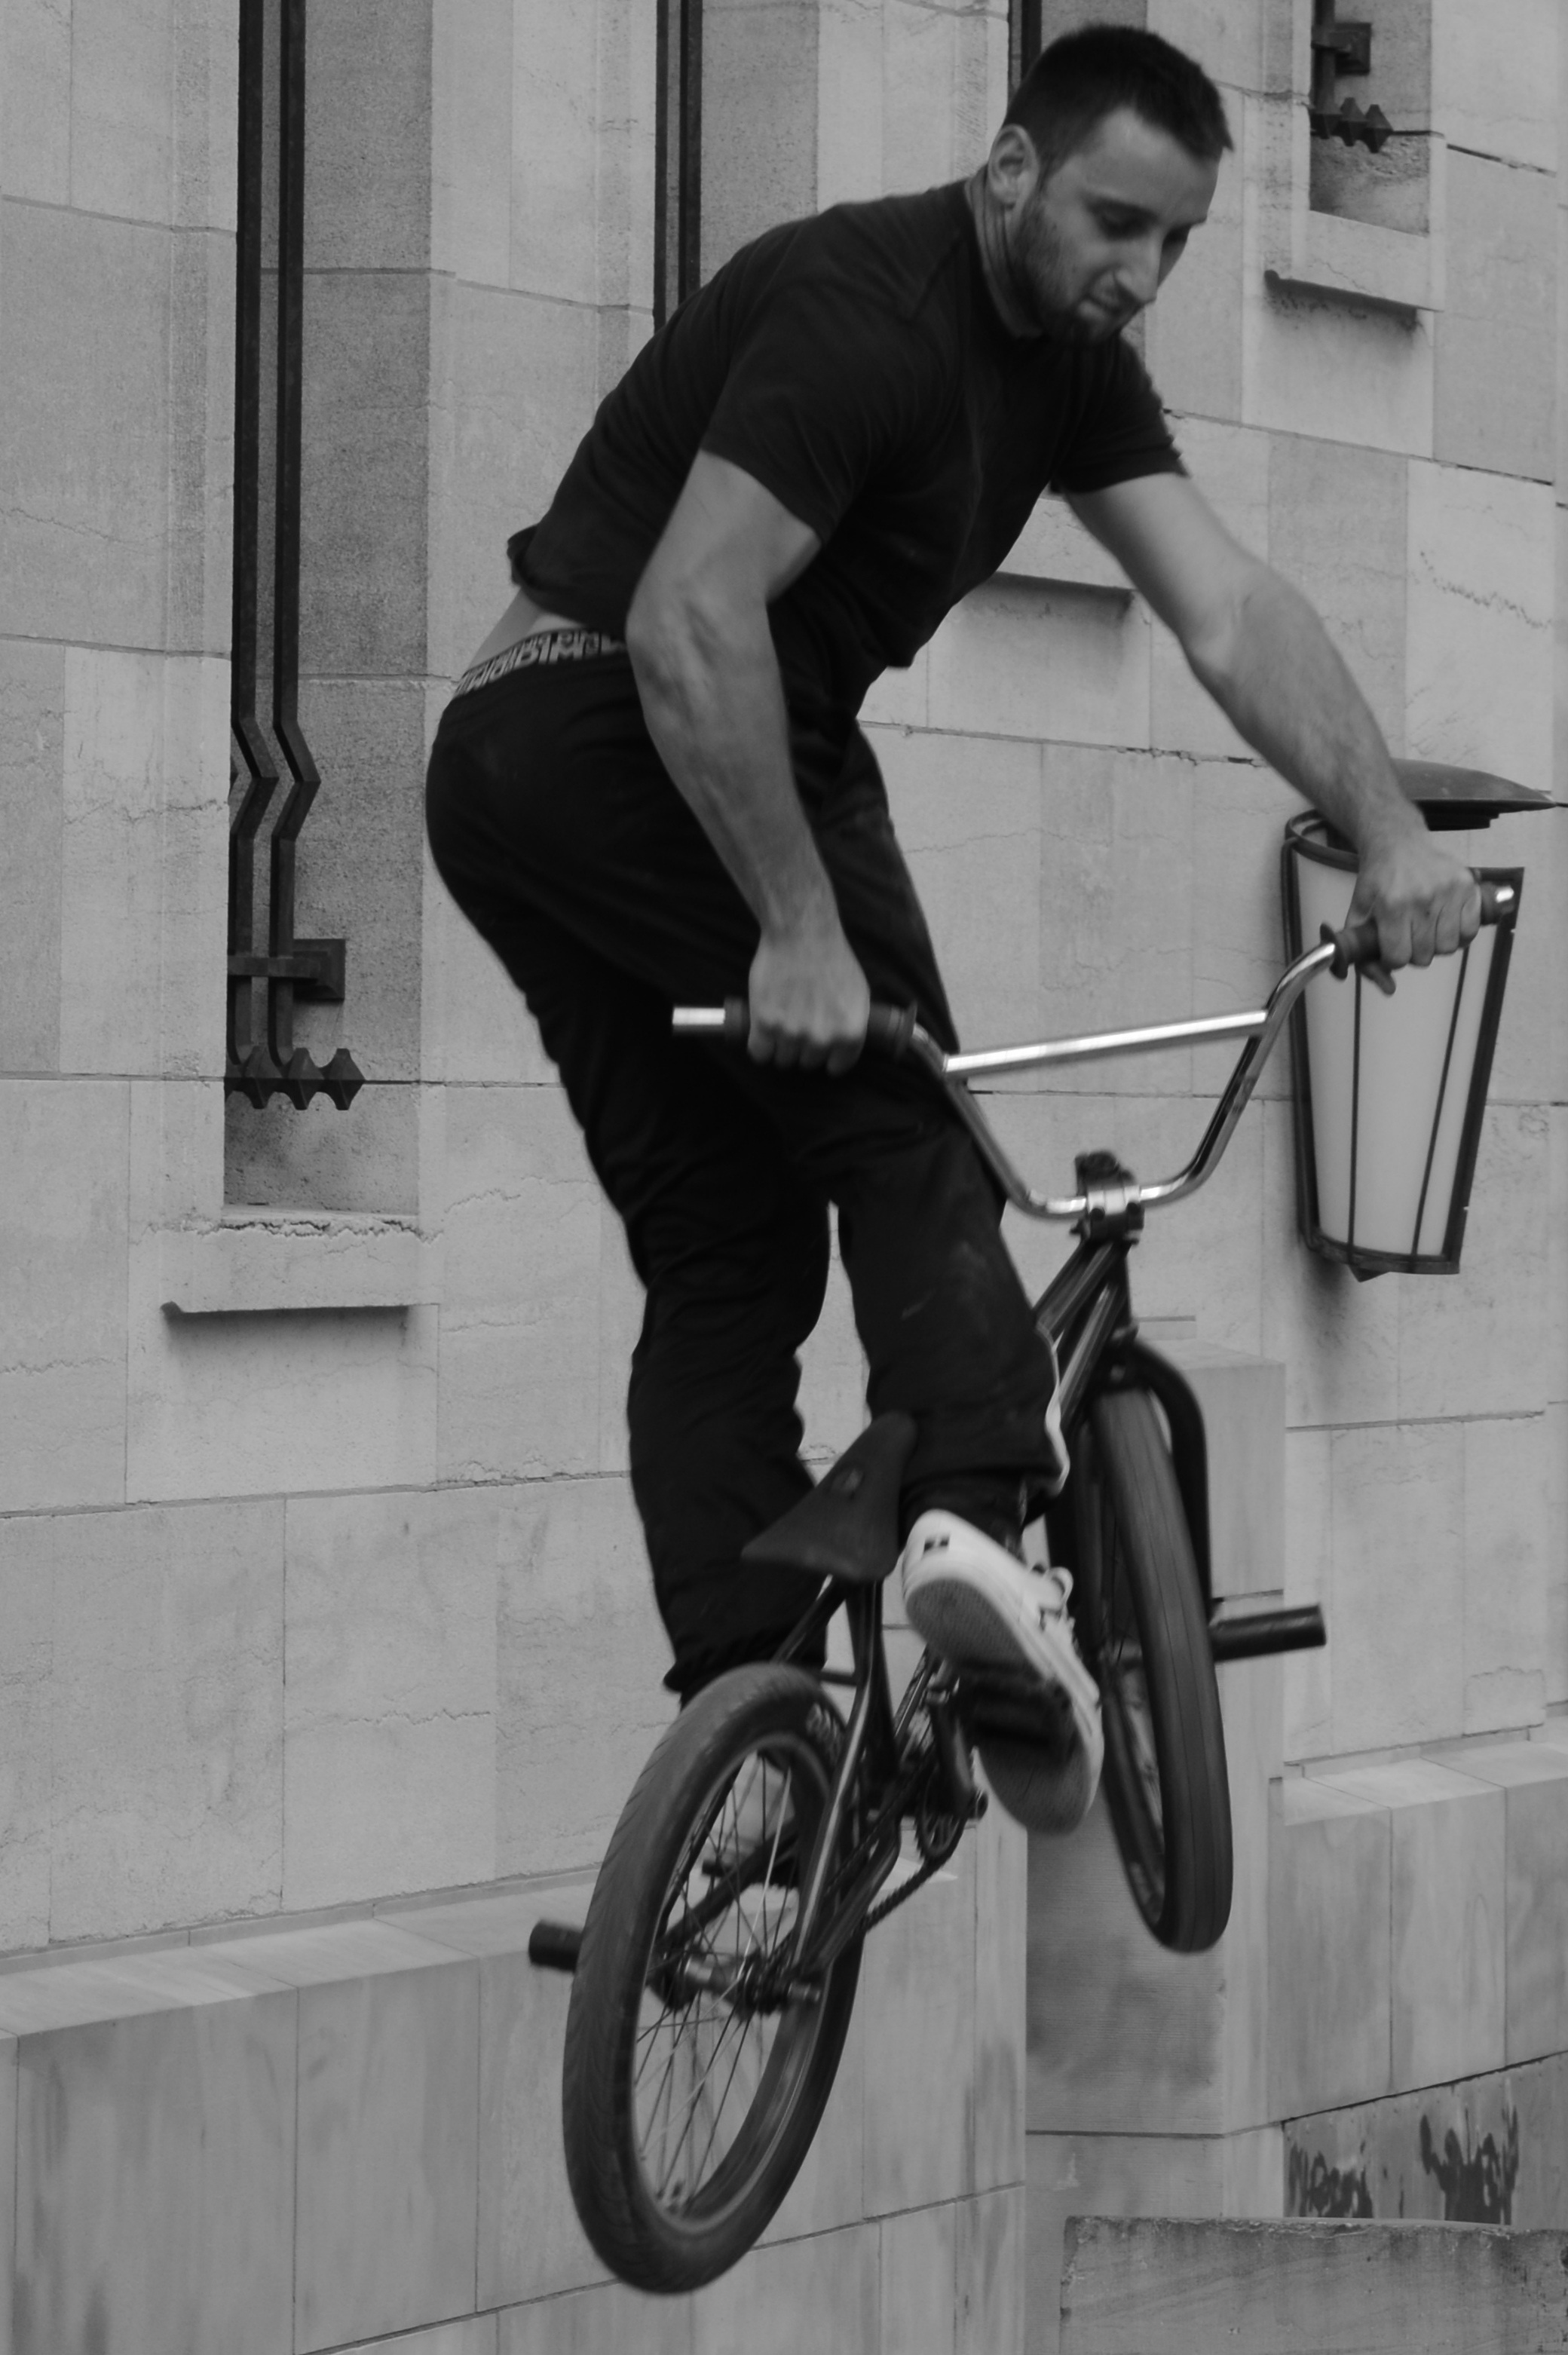
man, black and white, people, white, wheel, bicycle, jump, vehicle, black, monochrome, extreme sport, sports equipment, bmx, sports, cool, spectacular, stunt, land vehicle, monochrome photography, cycle sport, bicycle motocross, bmx bike, freestyle bmx, stunt performer, flatland bmx